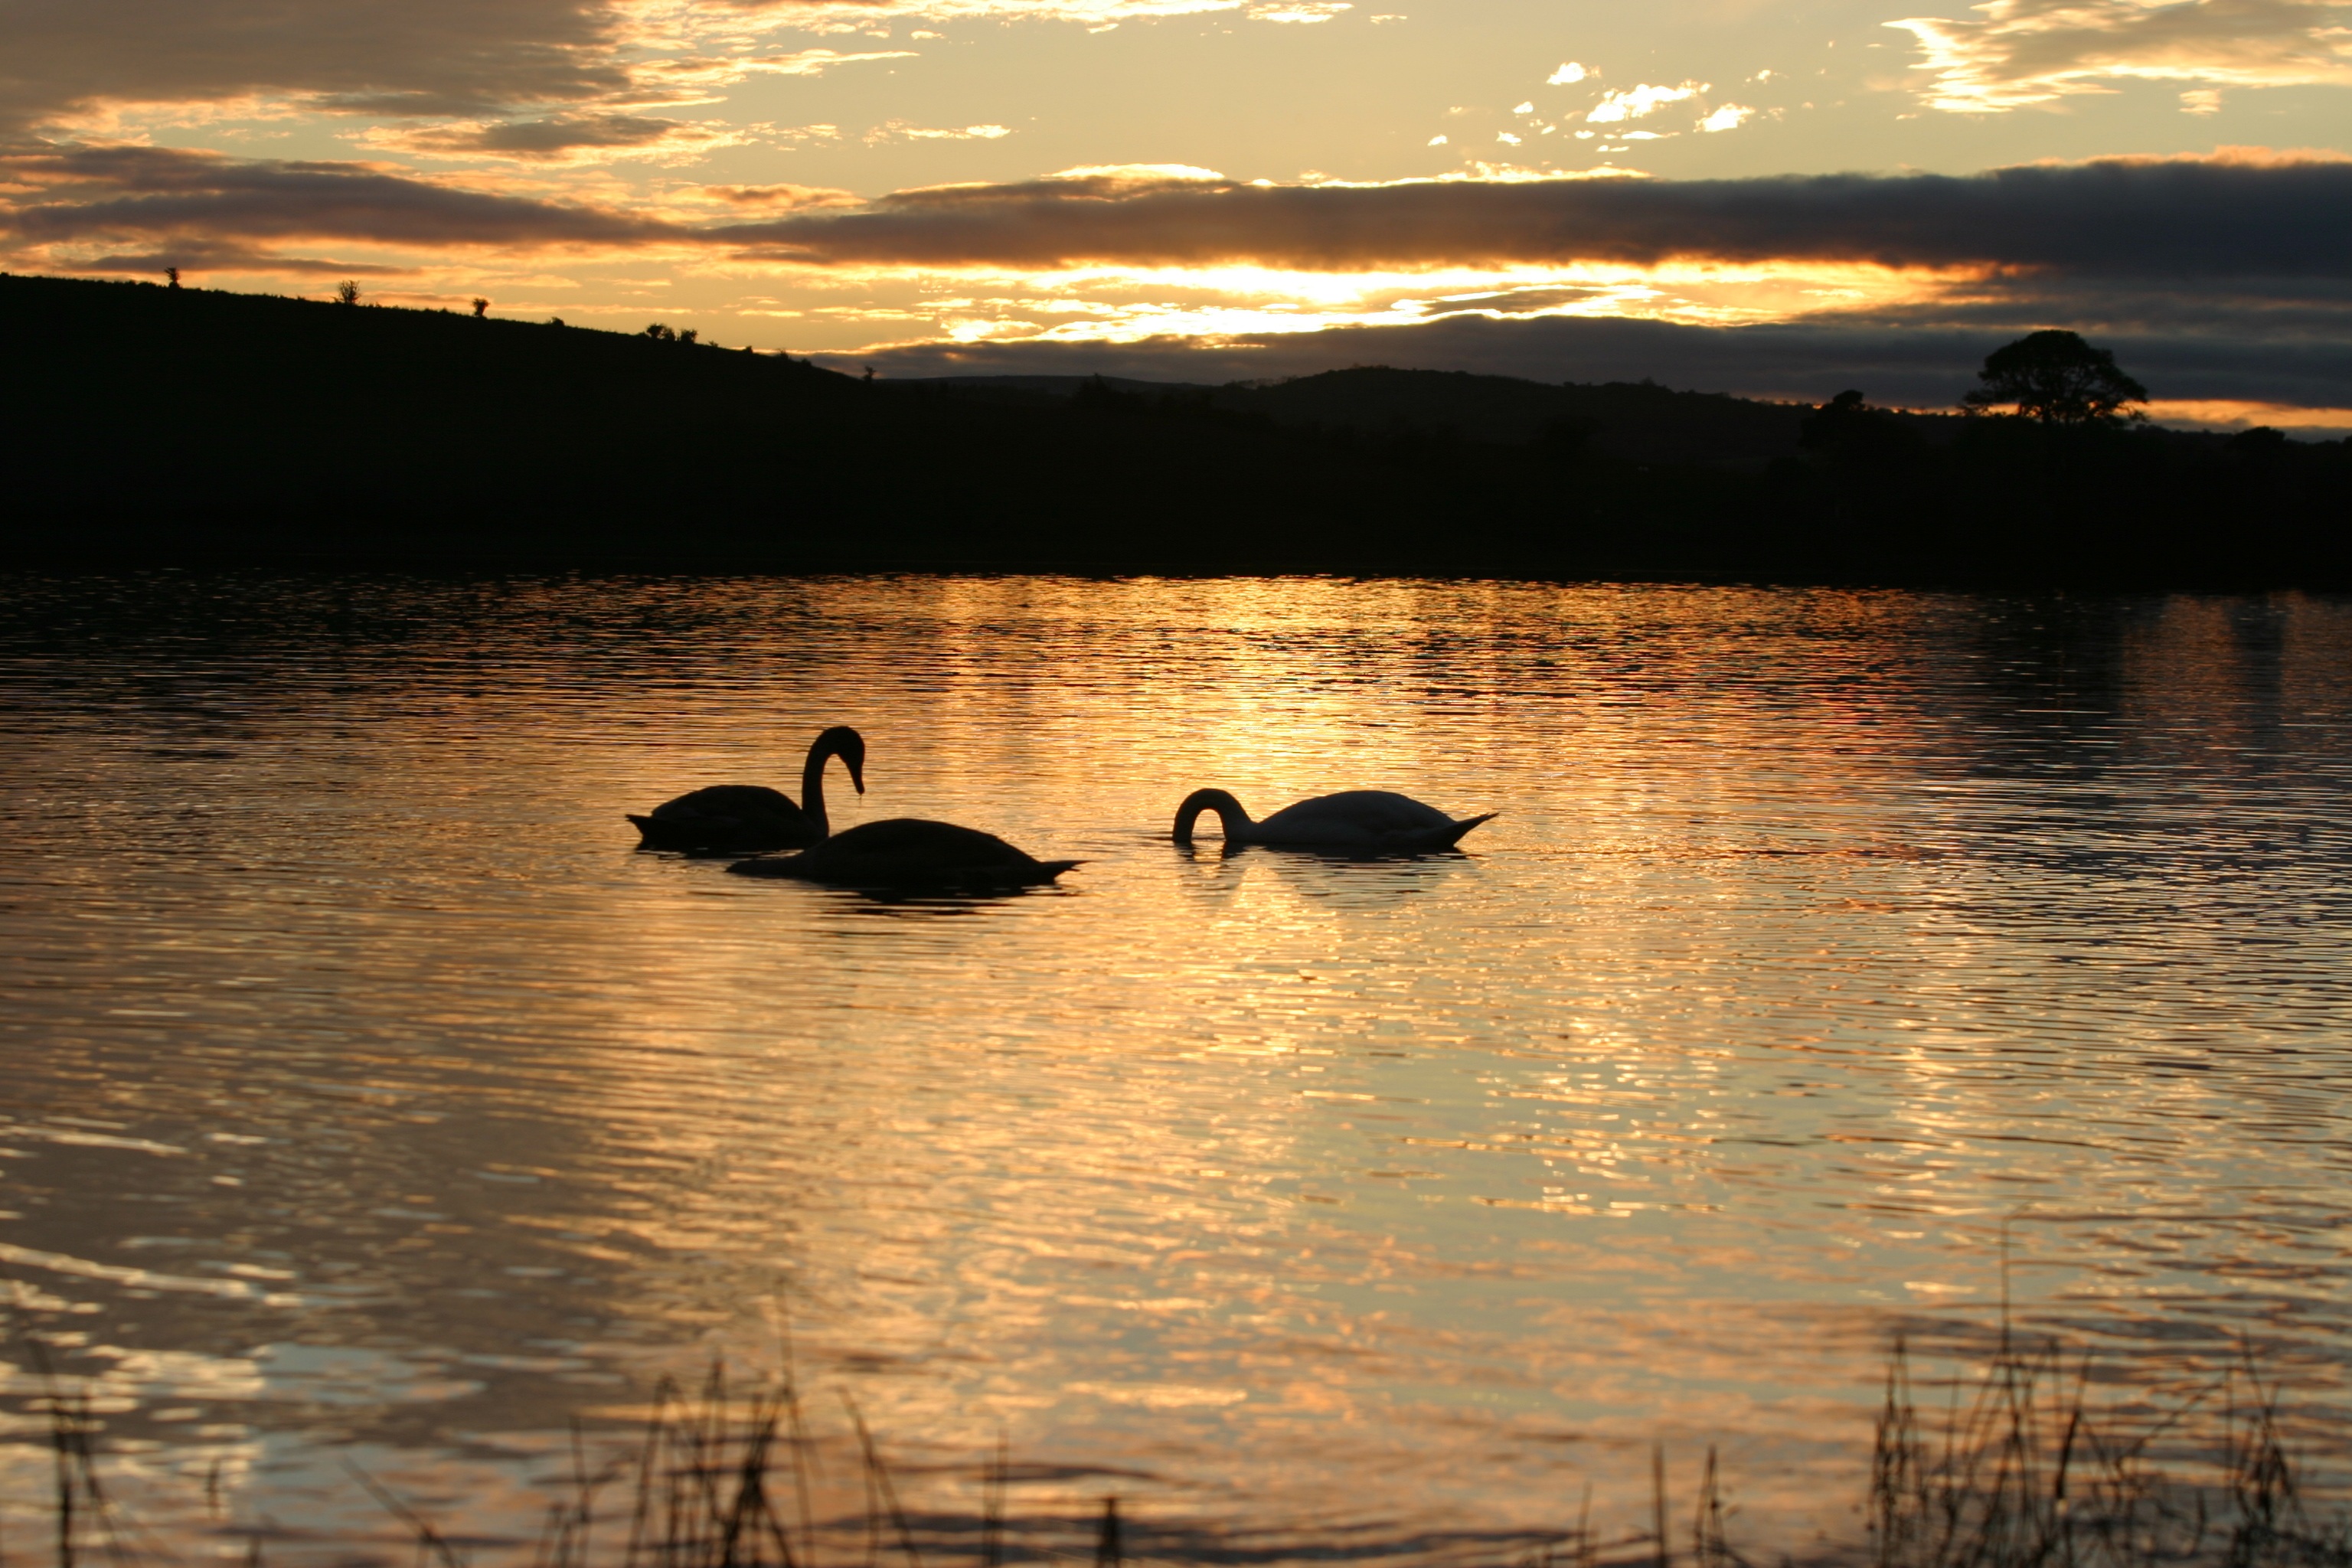
landscape, sea, water, nature, outdoor, ocean, bird, sun, sunrise, sunset, morning, shore, lake, dawn, dusk, wildlife, evening, orange, reflection, tranquil, peaceful, bay, birds, grace, duck, swans, loch, water bird